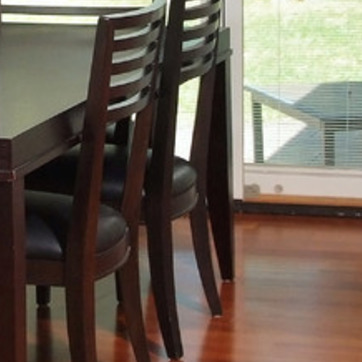
Material: leather